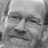
Emotion: happy